Lupita Nyong'o

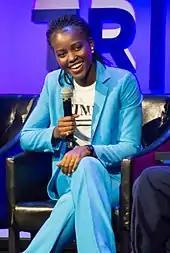
Nyong'o at an event for Time's Up at the 2018 Tribeca Film Festival

In October 2017—in the wake of the Harvey Weinstein sexual abuse scandal and the MeToo movement—Nyong'o wrote an op-ed for "The New York Times" divulging that Weinstein had sexually harassed her on two separate occasions in 2011, when she was a student at Yale. She had vowed never to work with him thereafter, hence turning down an offer to star in "Southpaw" (2015), a Weinstein-distributed film. She further wrote about her commitment to work with female directors, as well as male feminist directors who have not abused their power. Nyong'o's op-ed was part of a collection of stories by "The New York Times" and "The New Yorker" that won the 2018 Pulitzer Prize for Public Service. At the Tribeca Film Festival in New York City in April 2018, she joined Julianne Moore and other actress in participating in a Time's Up event.